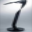
Label: lamp